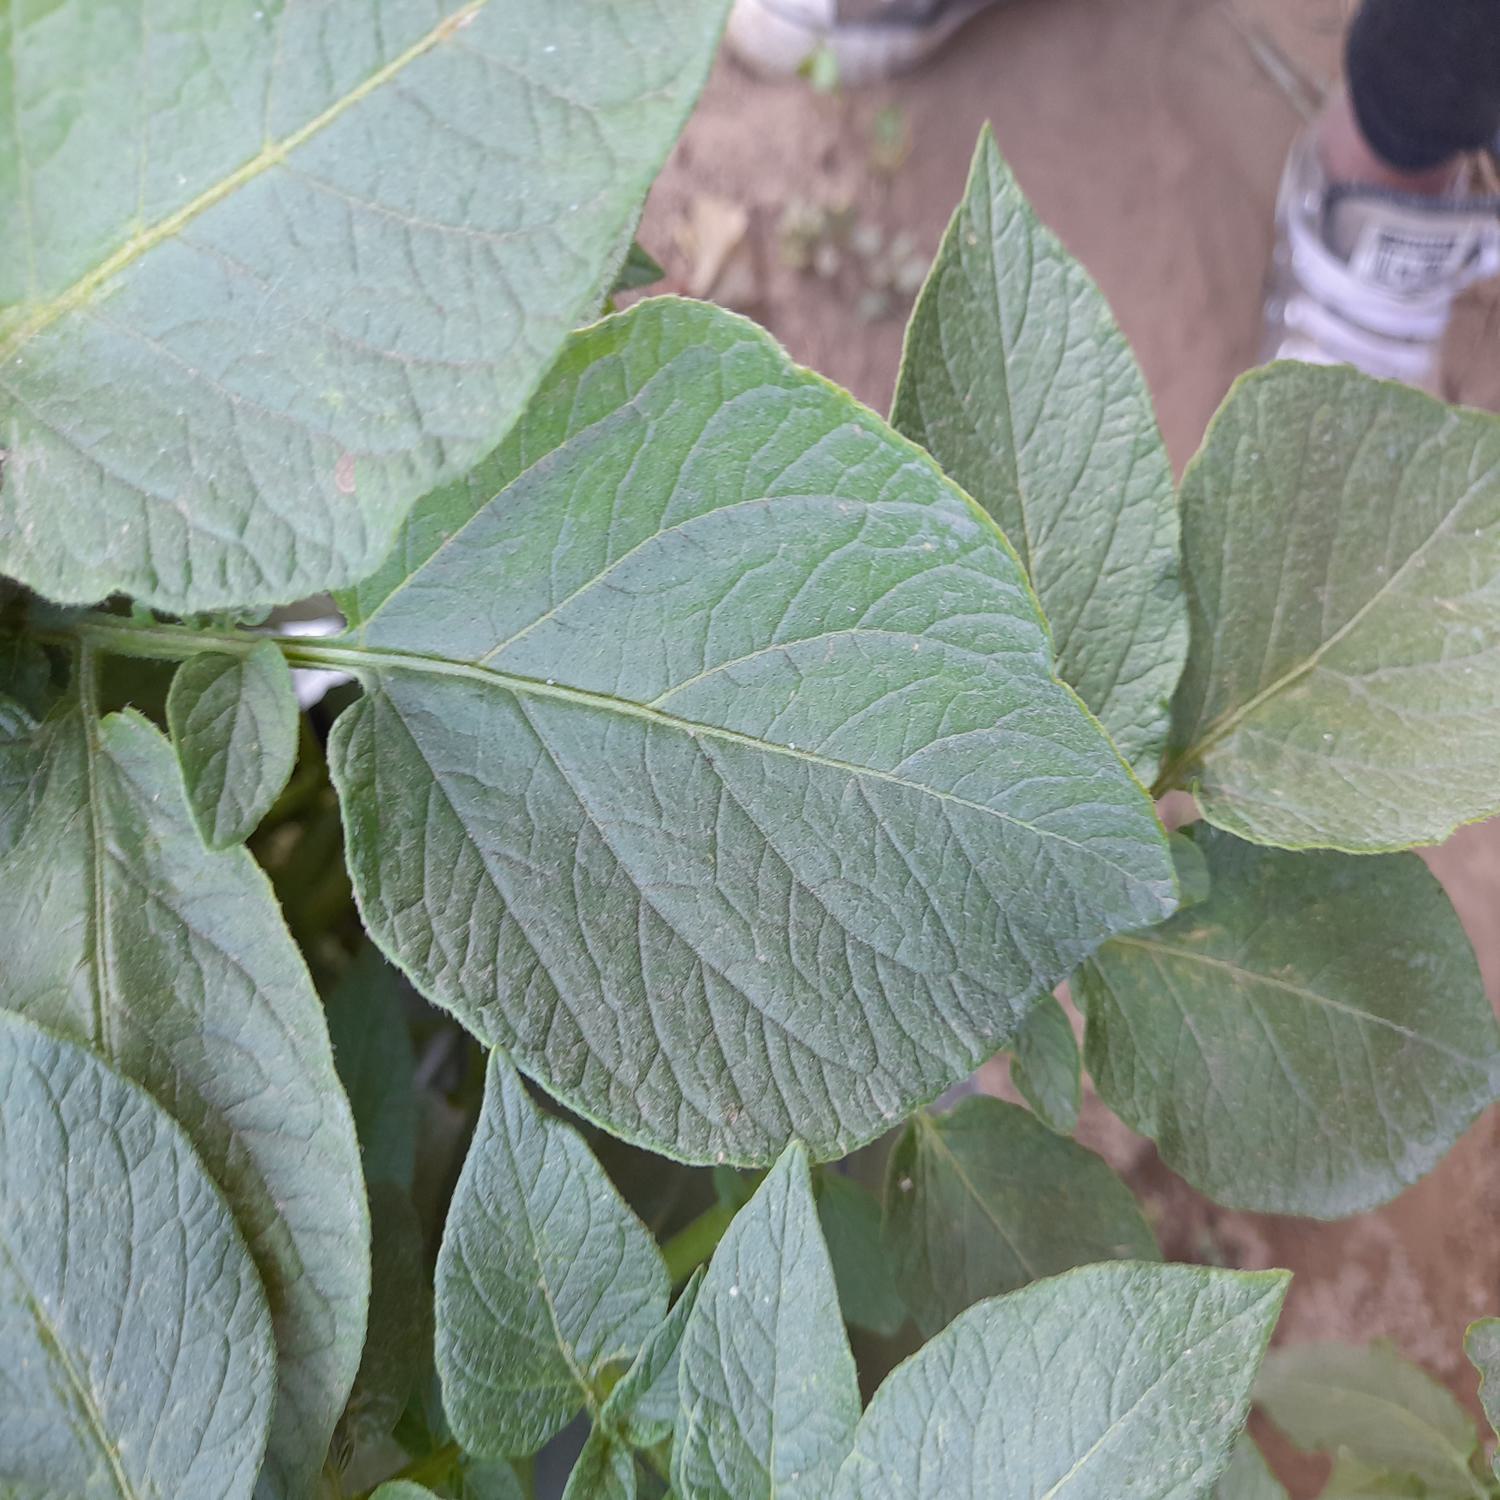
Label: Healthy